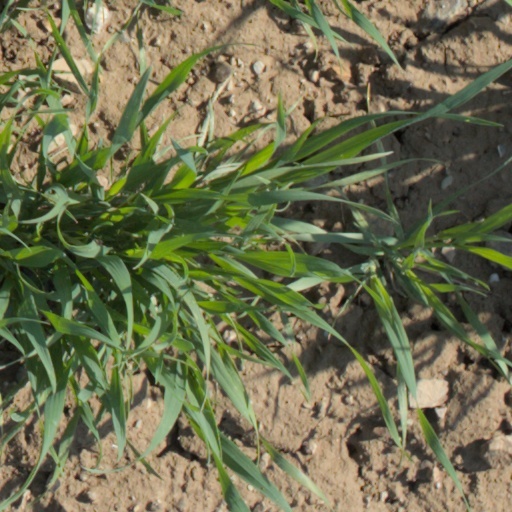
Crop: wheat